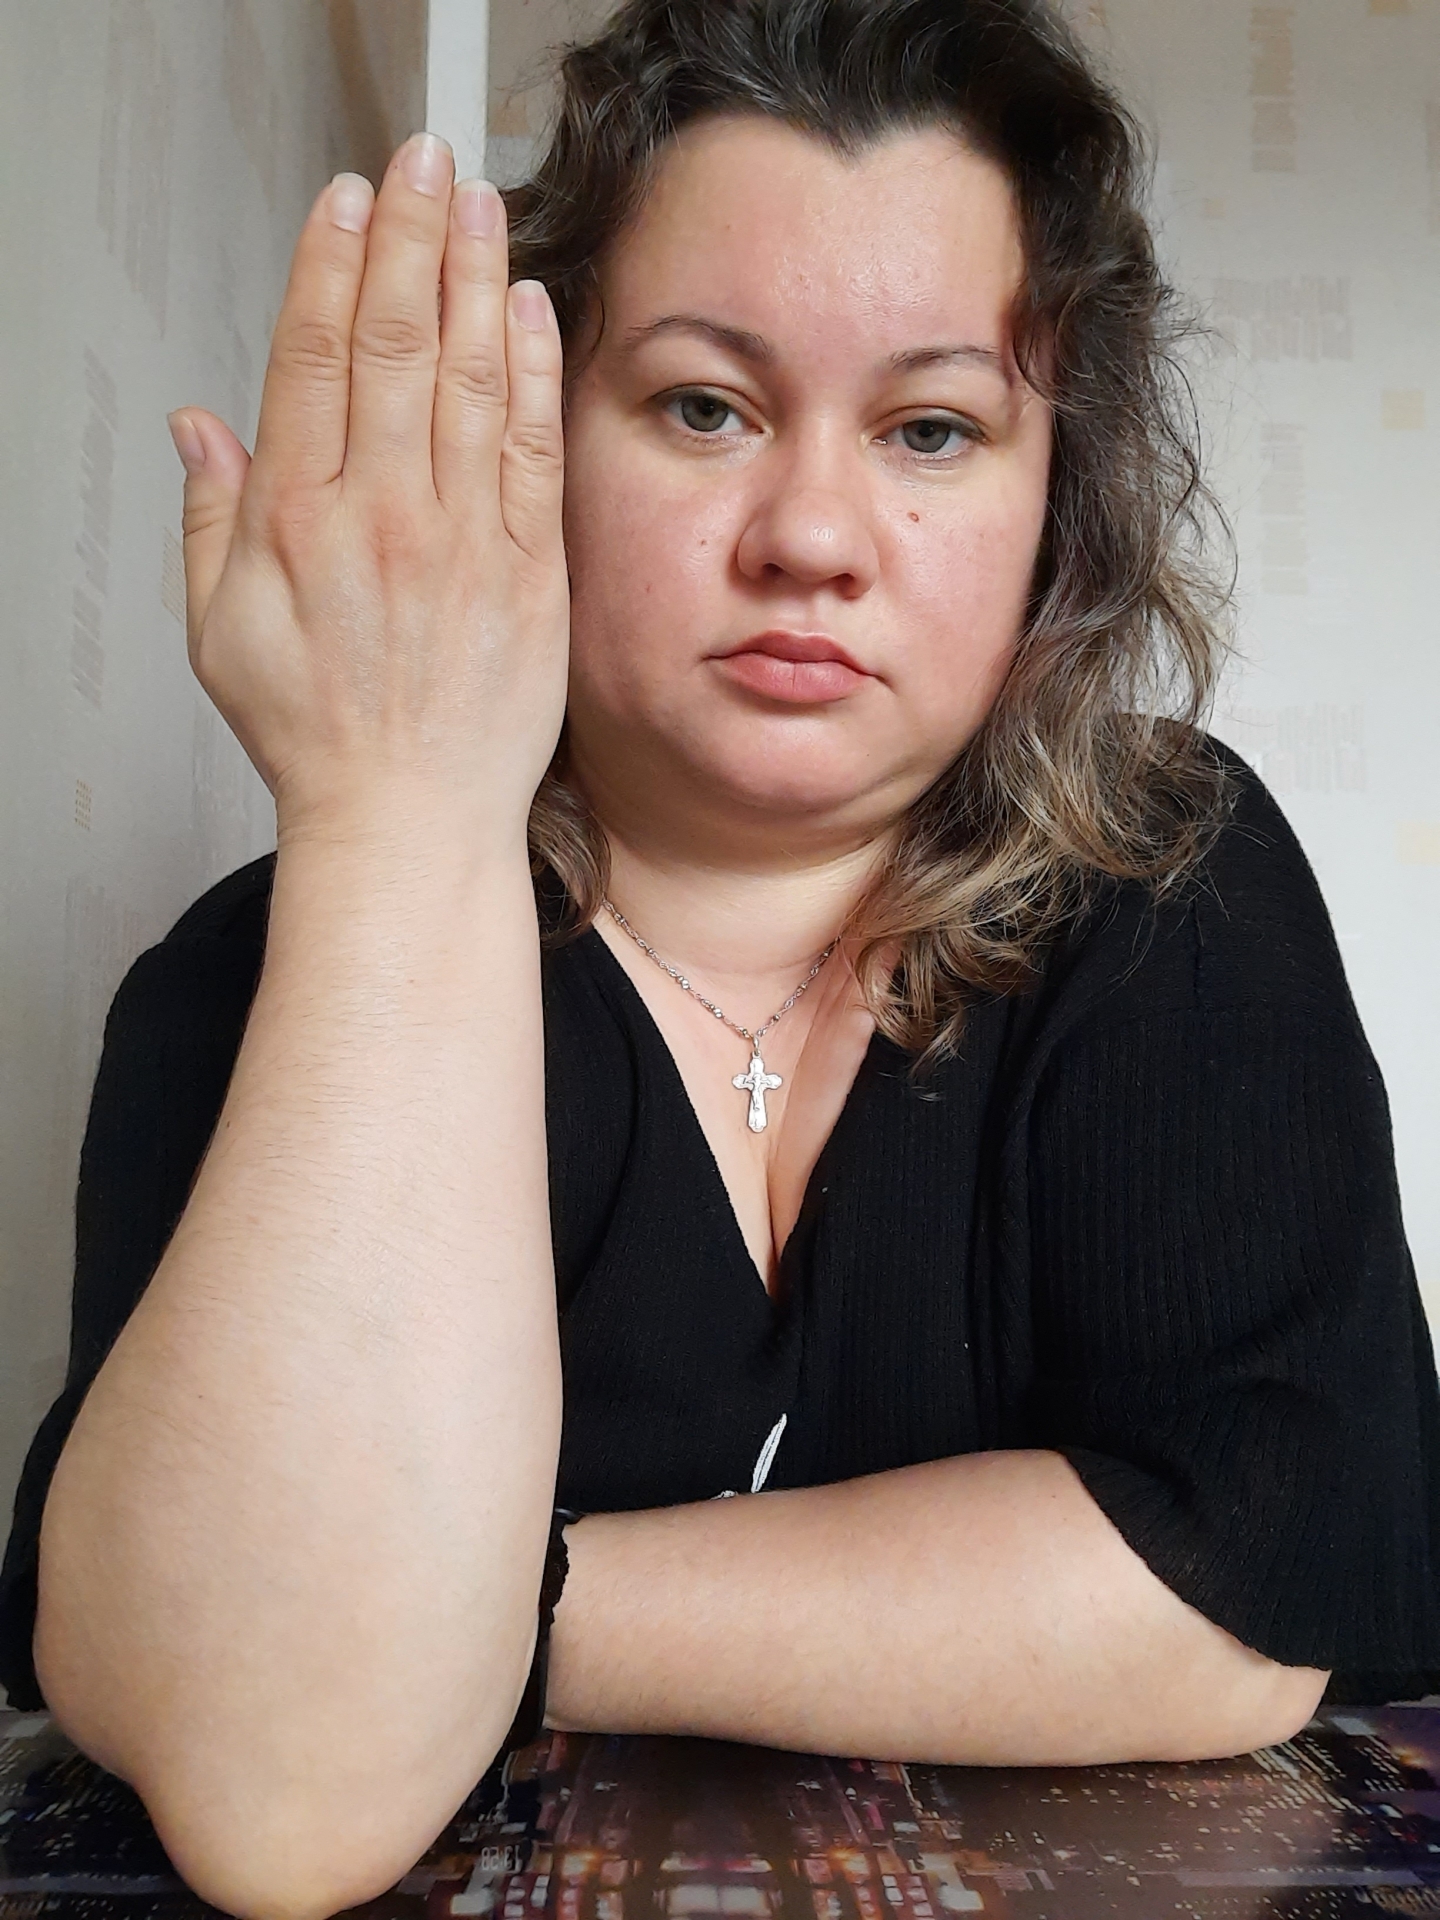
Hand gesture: stop_inverted